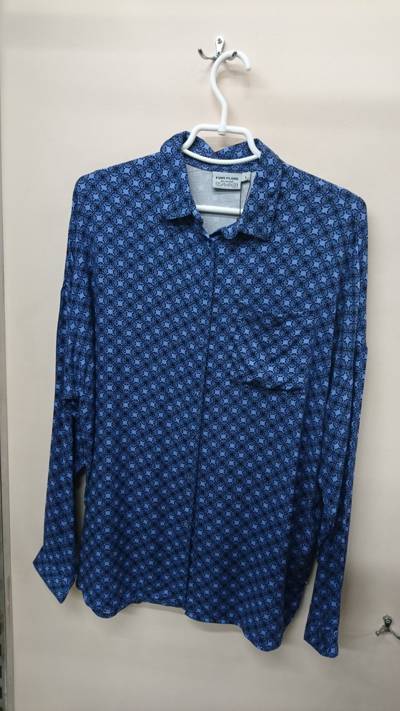
Waste category: clothes